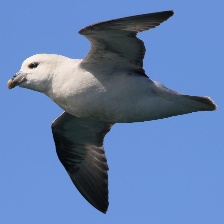
Species: NORTHERN FULMAR
Scientific name: FULMARUS GLACIALIS